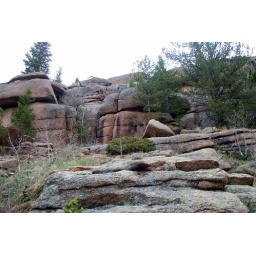
Taken while hiking the turtle rock trail in the Vedauwoo area